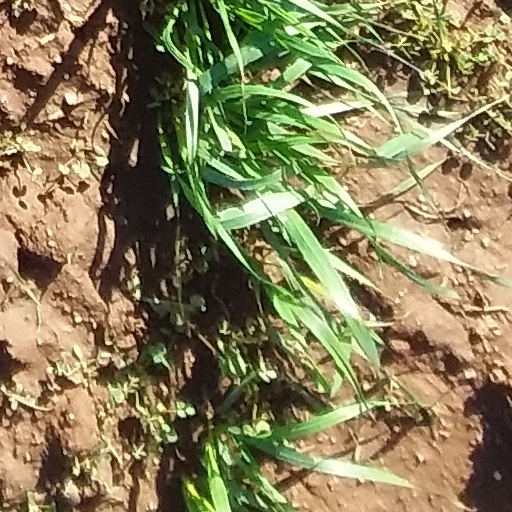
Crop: wheat